Antivenom

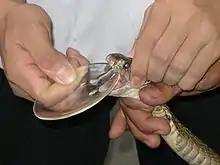
Milking a snake for the production of antivenom

Antivenom, also known as antivenin, venom antiserum, and antivenom immunoglobulin, is a specific treatment for envenomation. It is composed of antibodies and used to treat certain venomous bites and stings. Antivenoms are recommended only if there is significant toxicity or a high risk of toxicity. The specific antivenom needed depends on the species involved. It is given by injection.